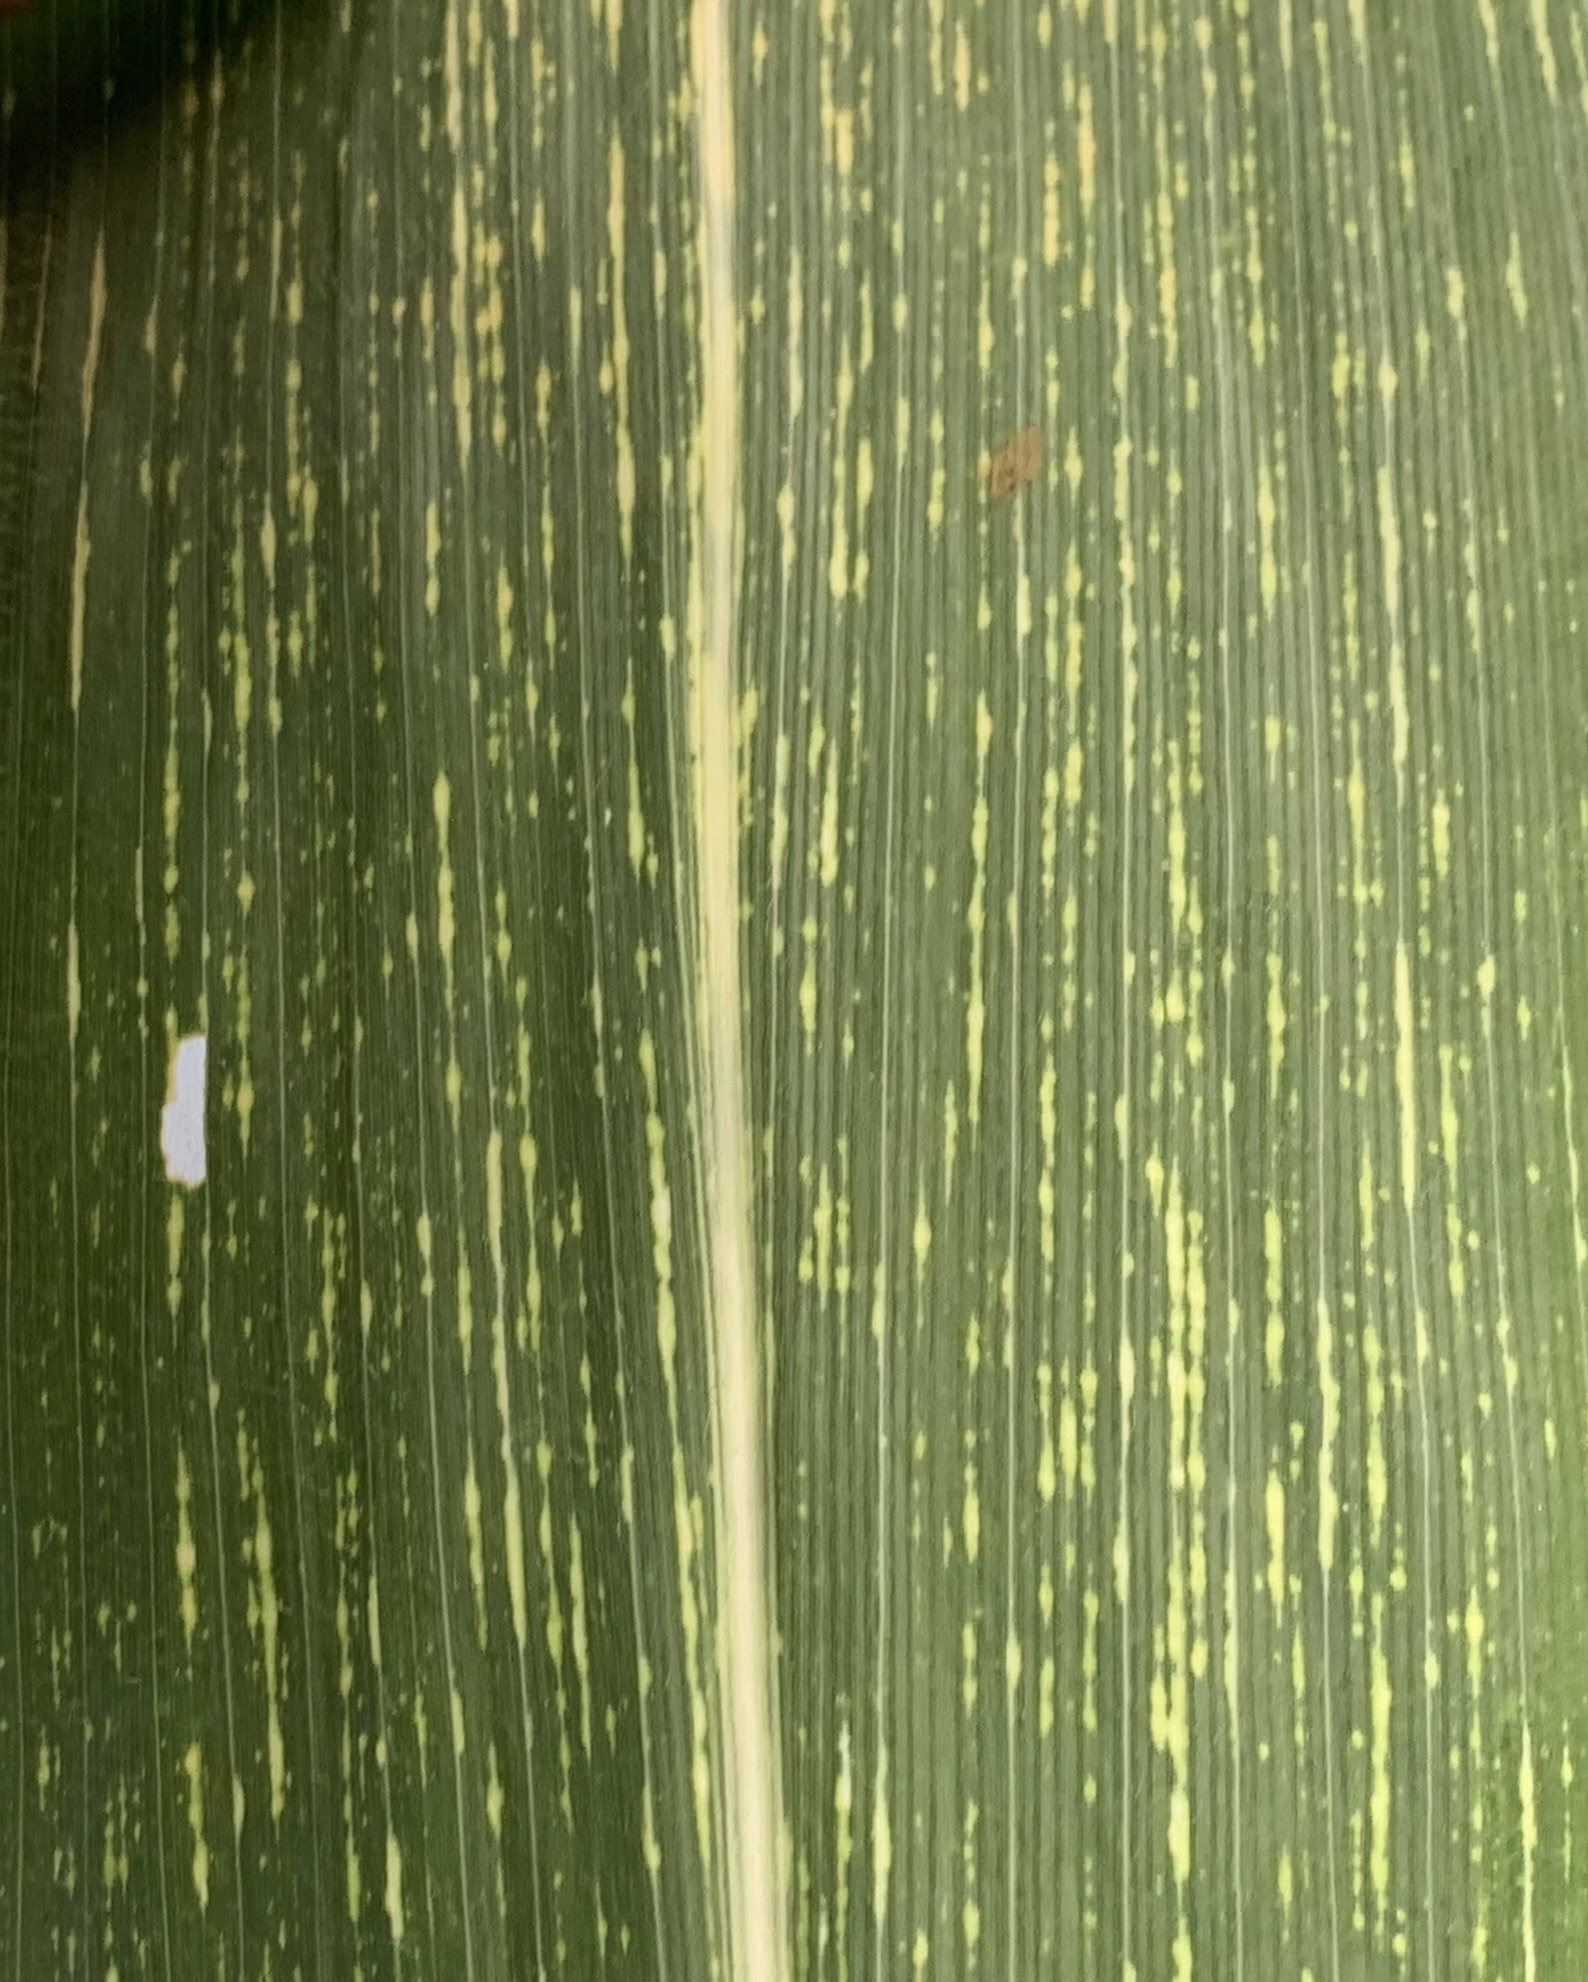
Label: MSV